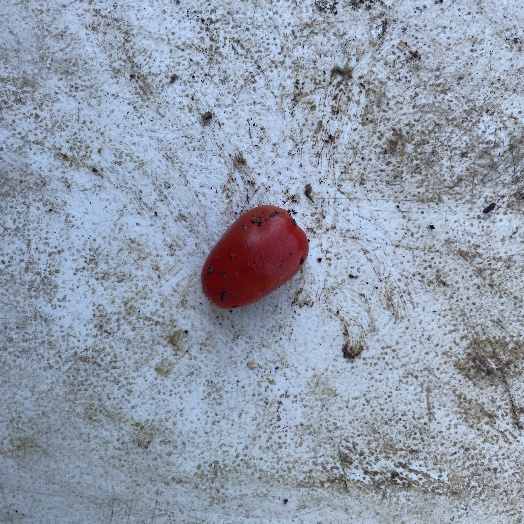
Label: generalcompost